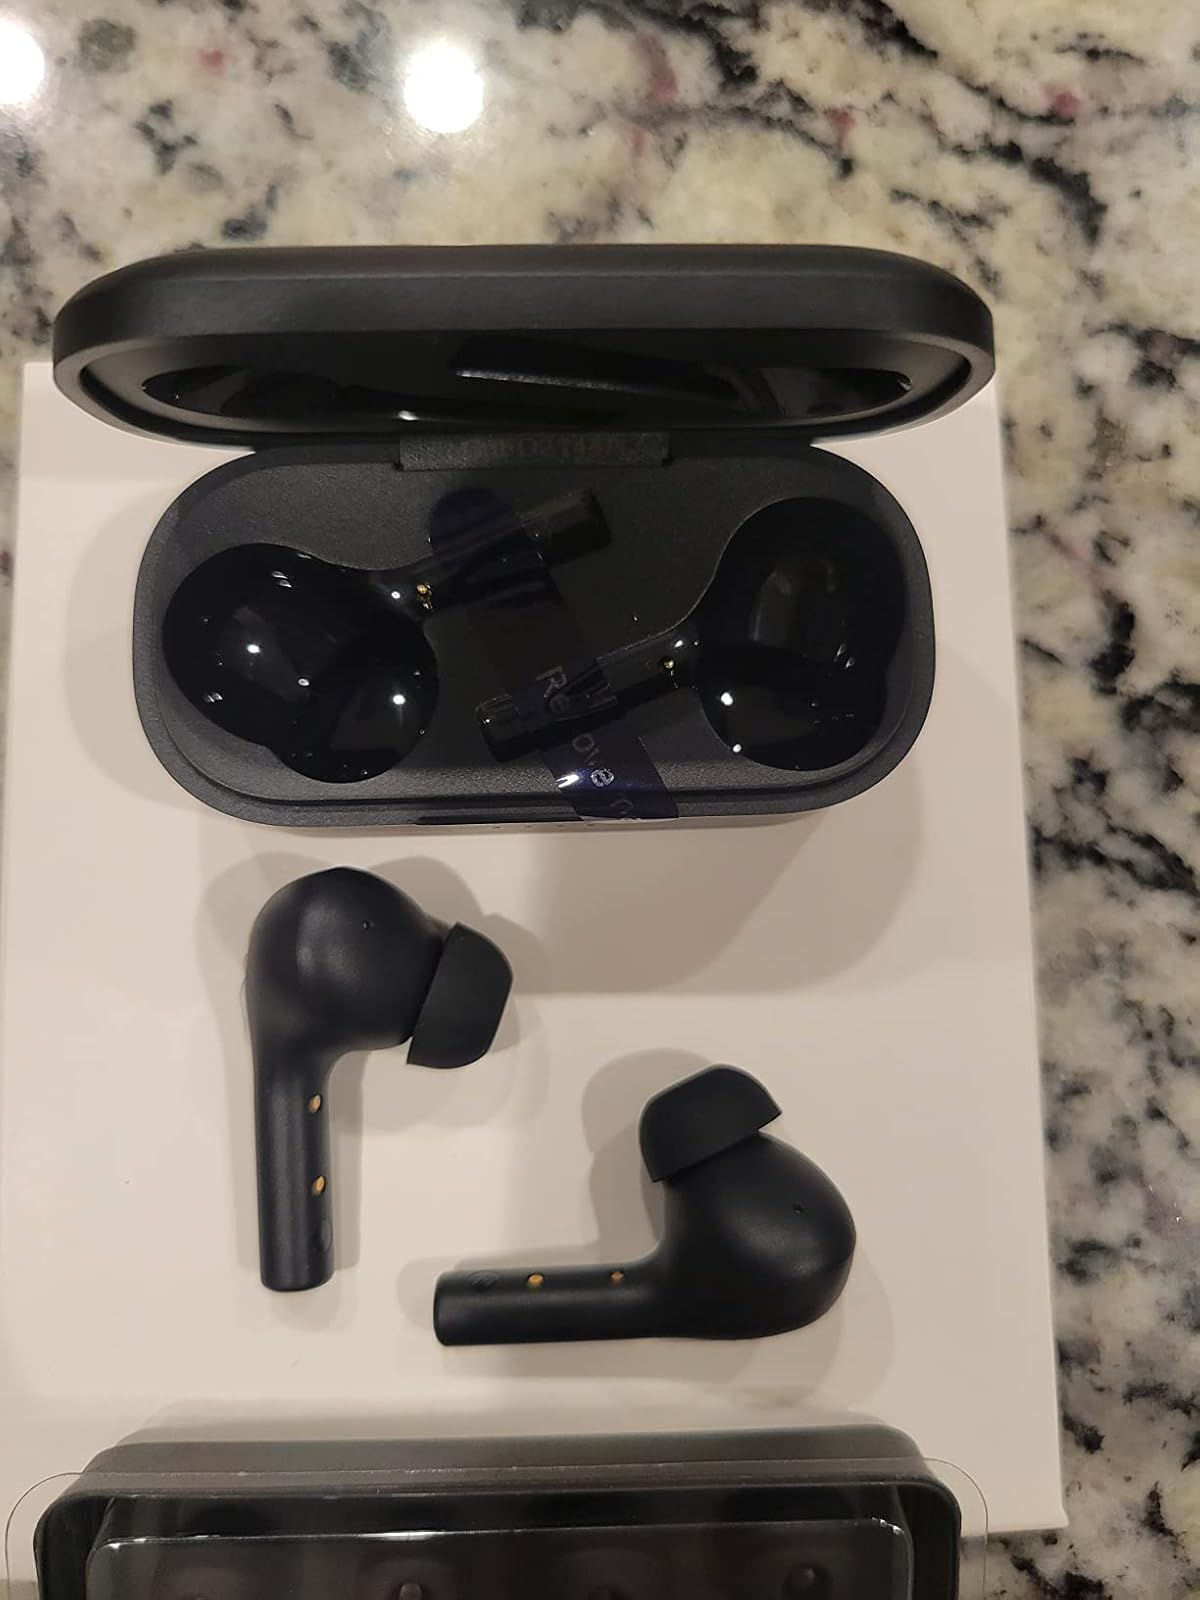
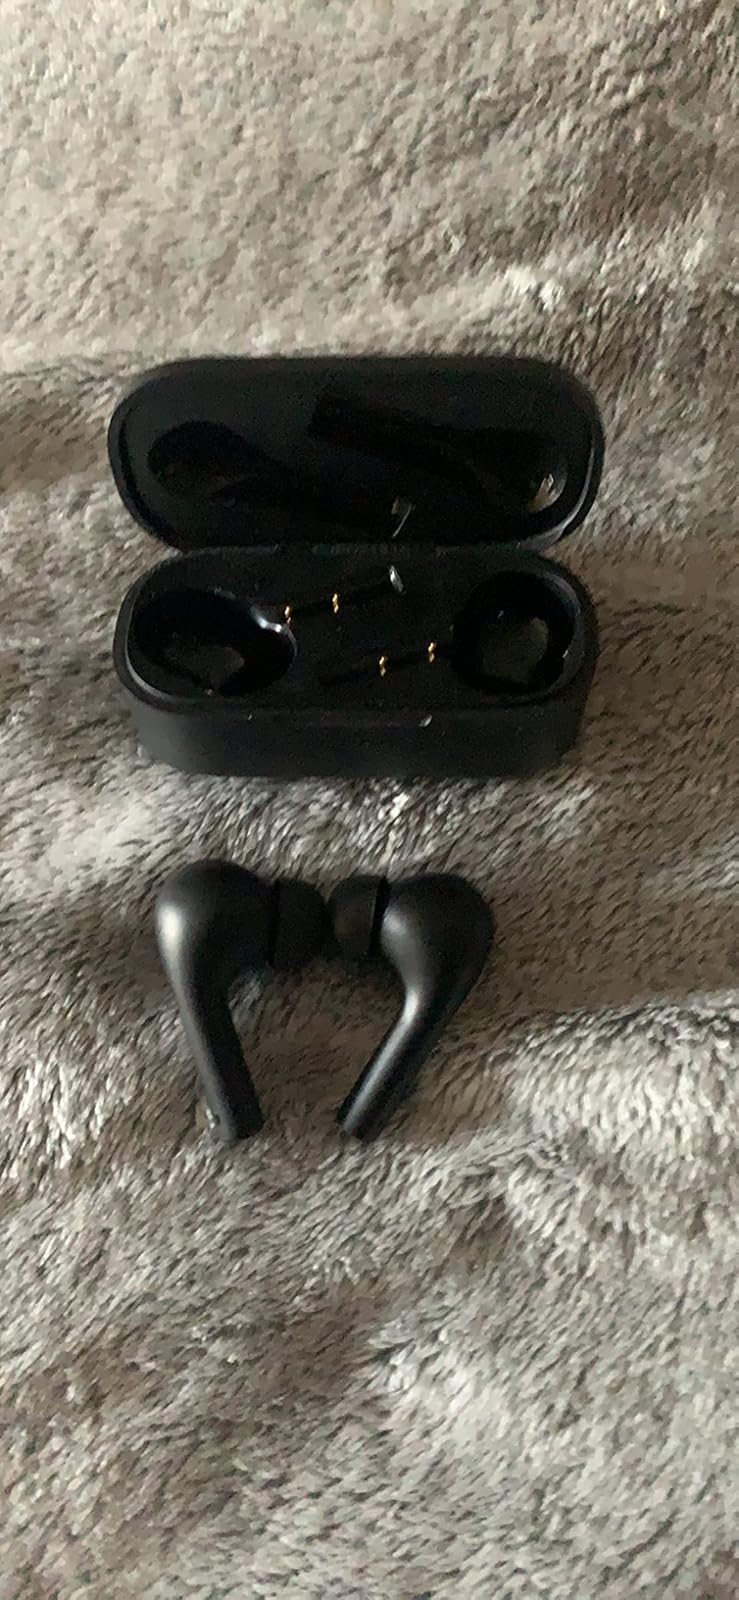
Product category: earbuds
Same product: yes